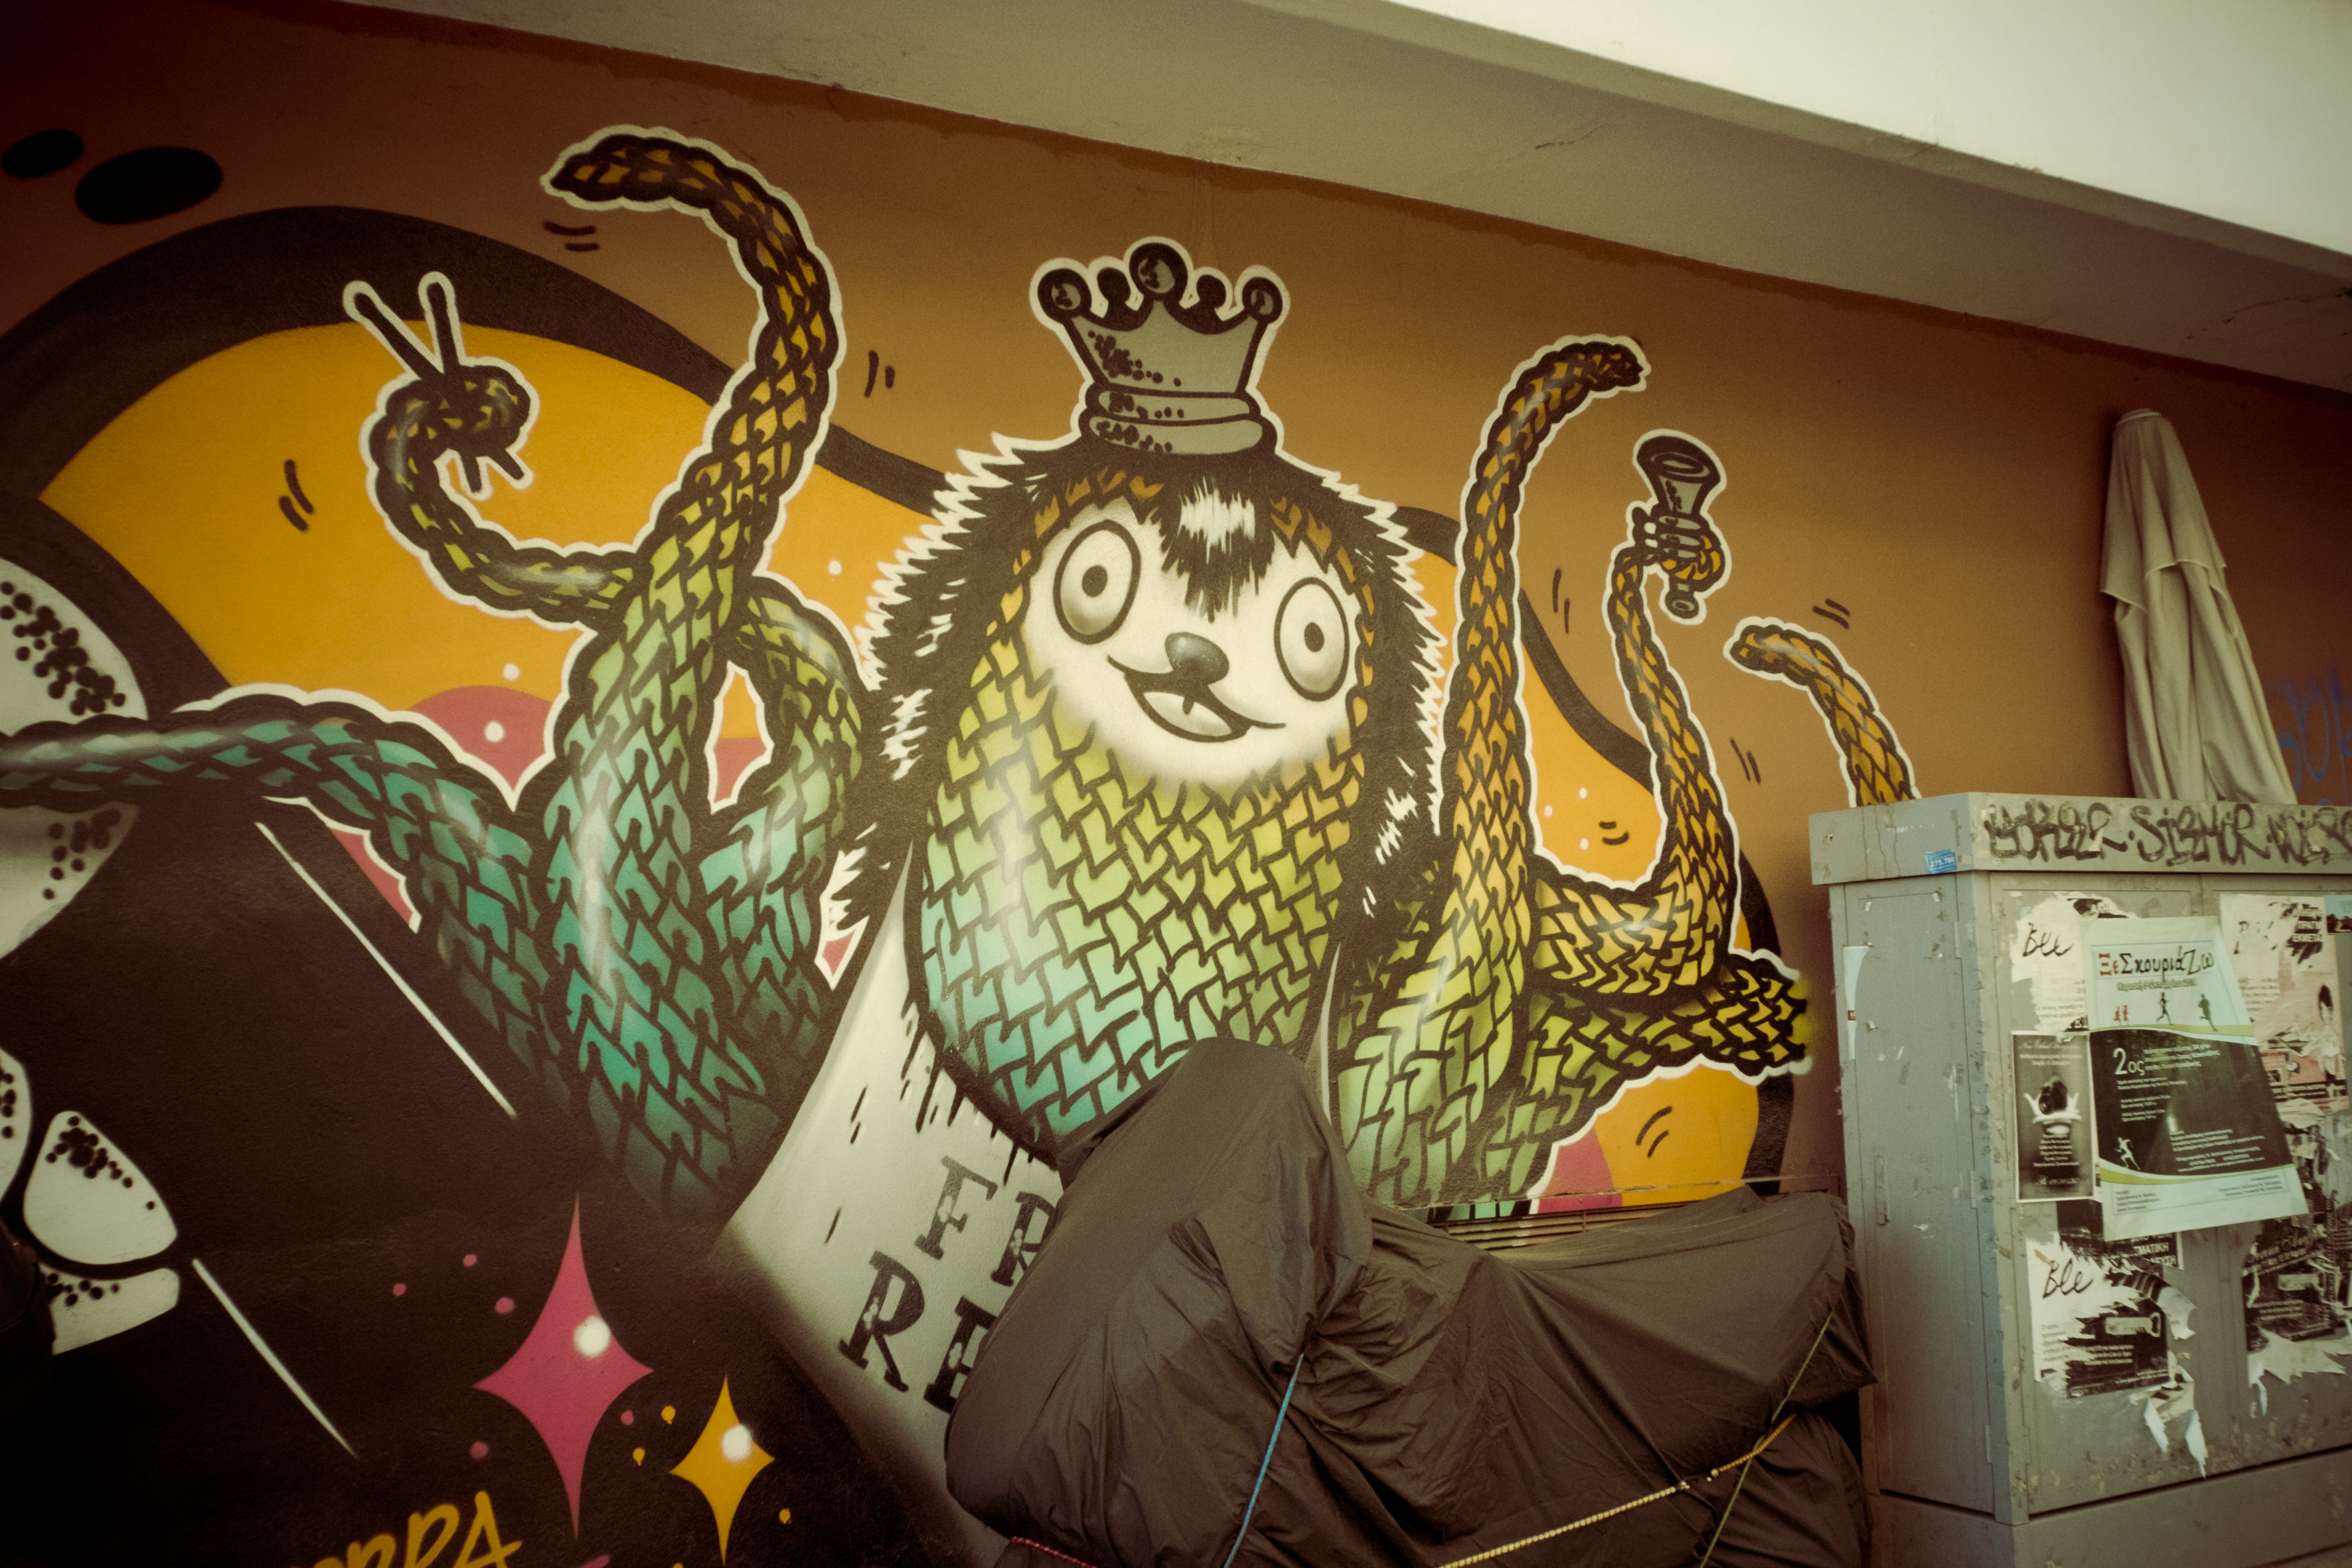
street, urban, travel, fujifilm, art, illustration, mural, greece, fuji, fujix, macedonia, thessaloniki, fujixe1